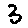
Label: 3